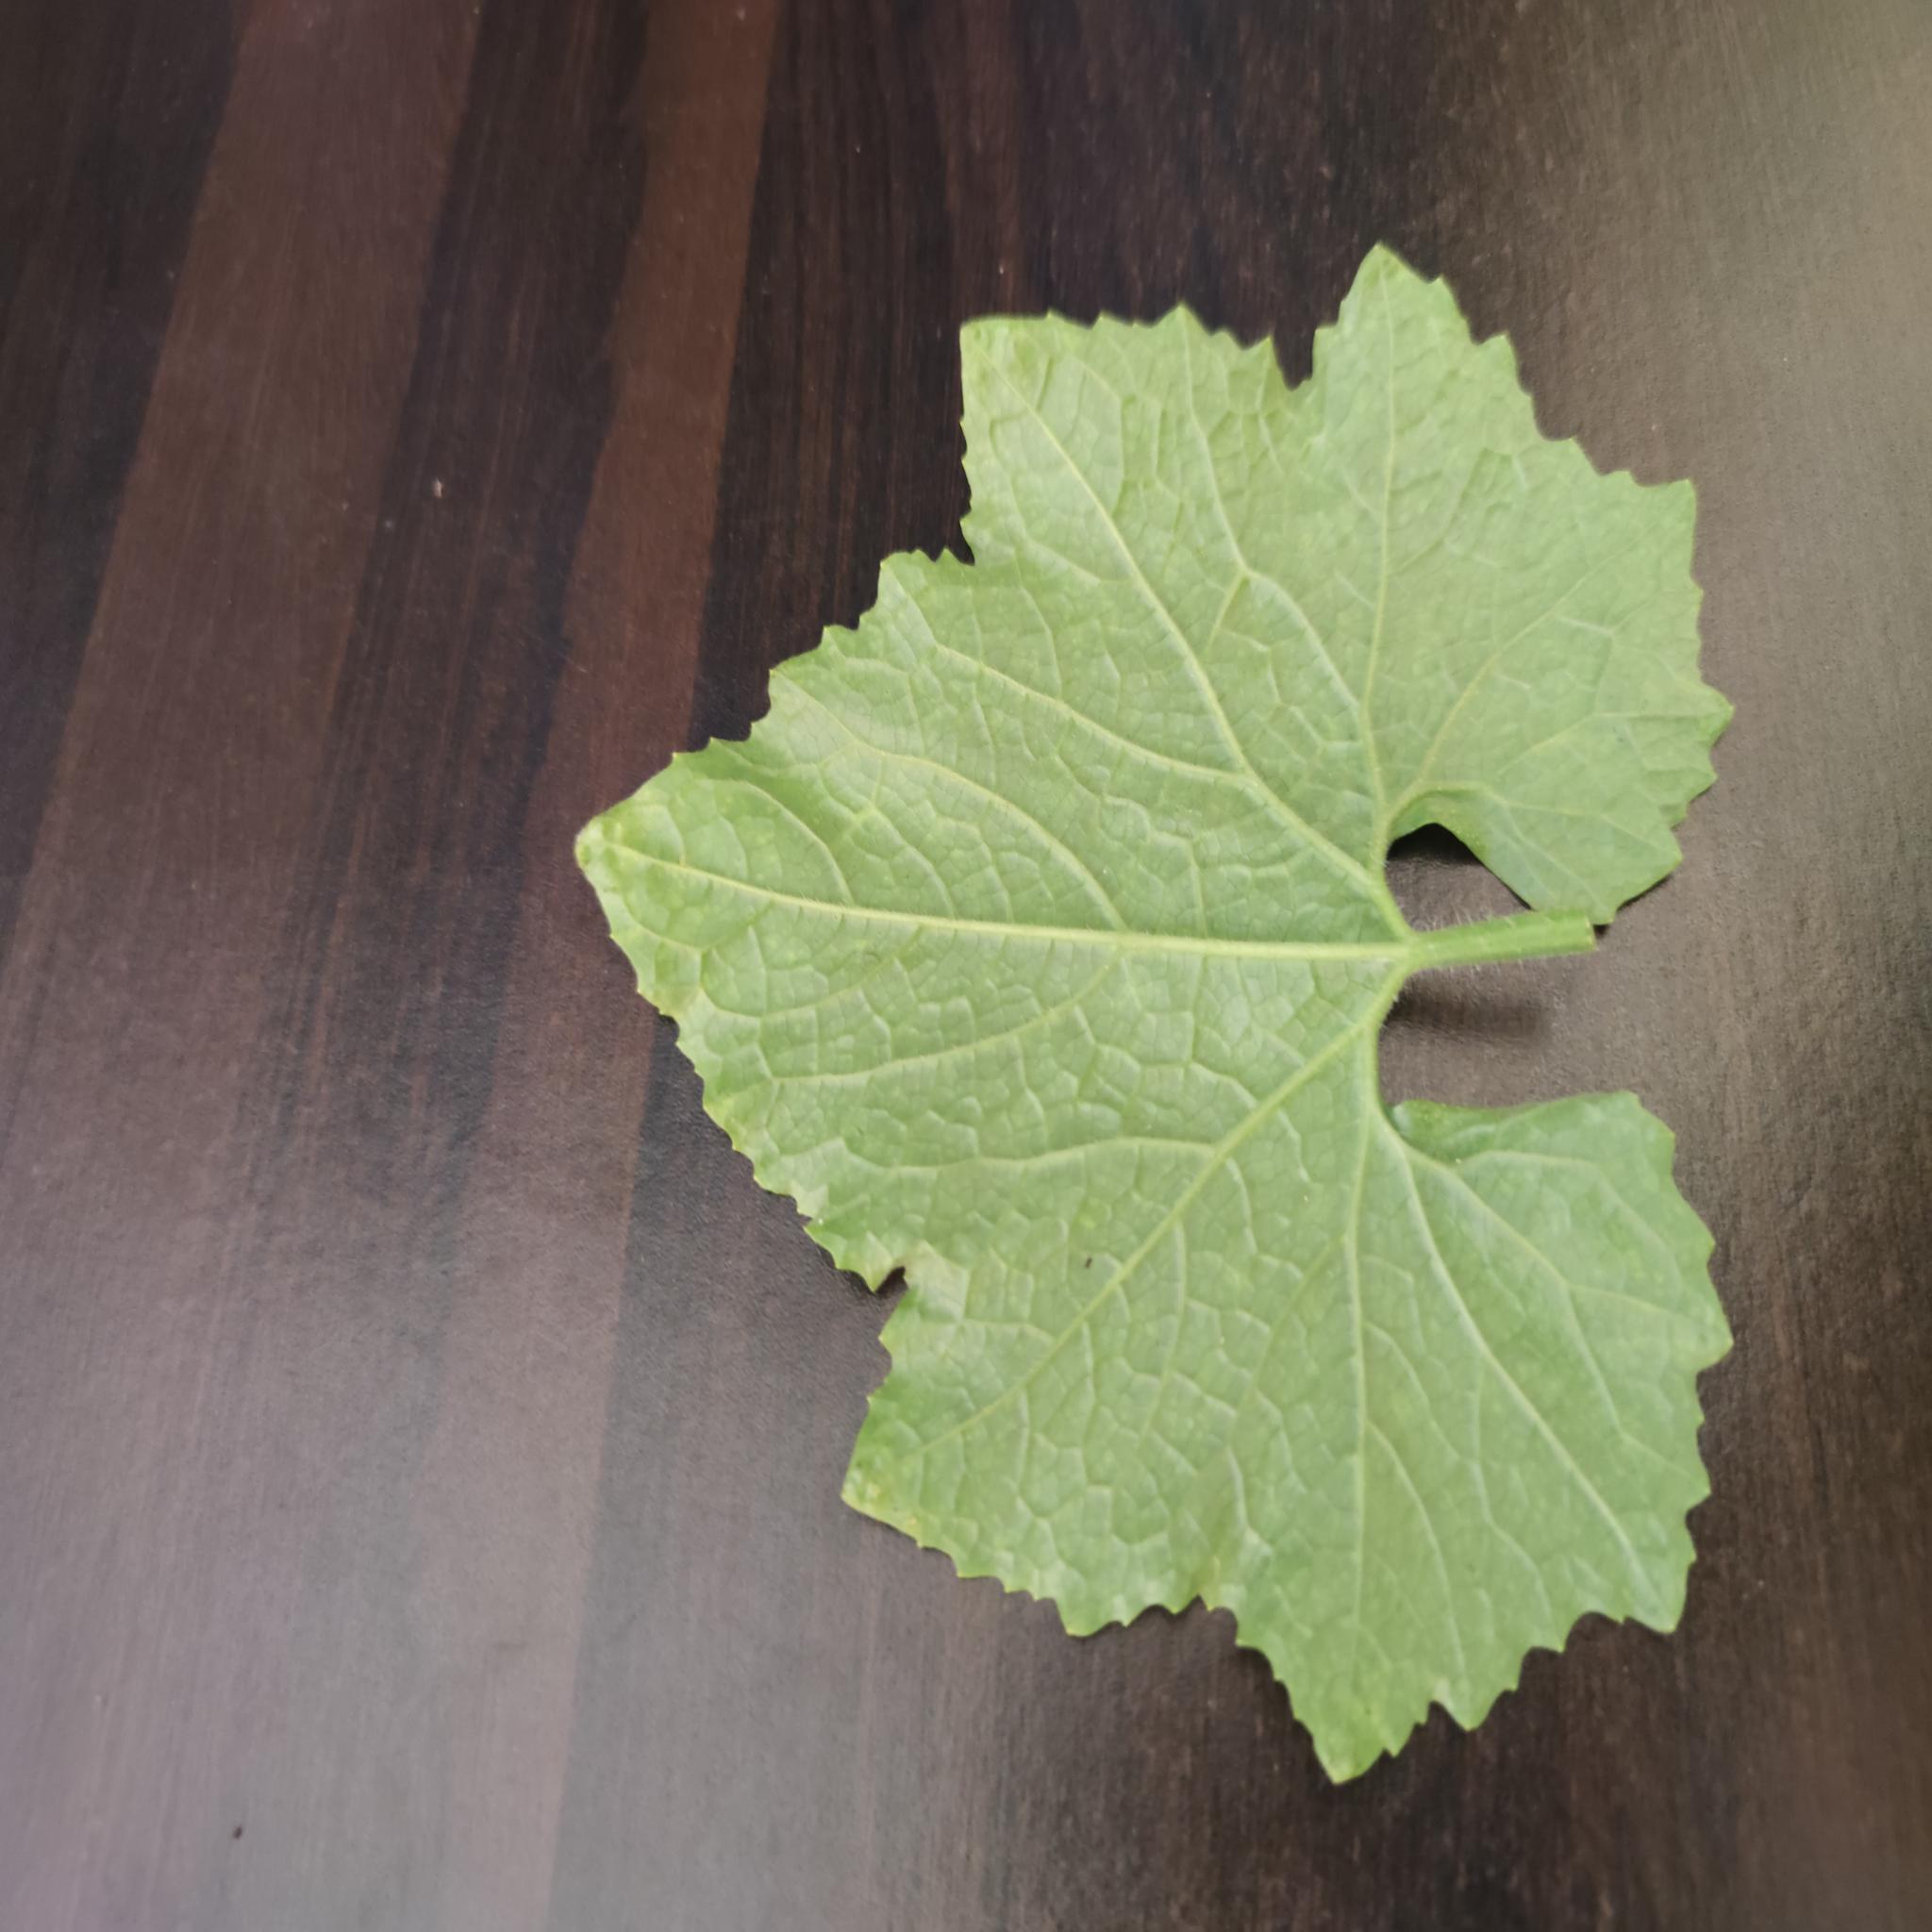
Label: Healthy